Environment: real
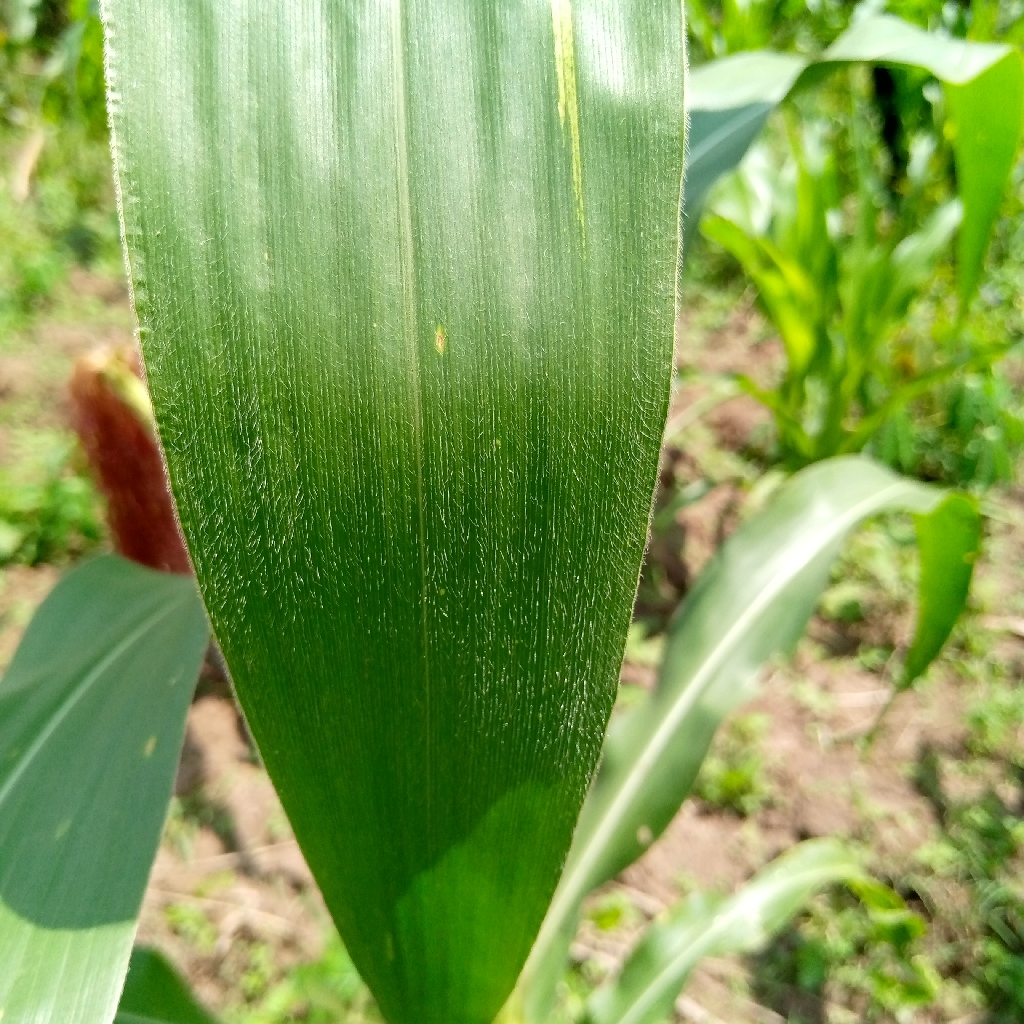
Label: healthy